Vestmarka

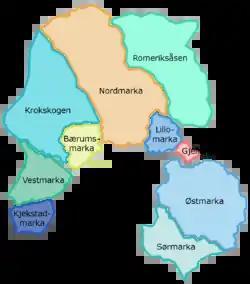
Vestmarka in relation to the rest of Oslomarka

Vestmarka is a forested and hilly area in Asker, Bærum and Lier which constitutes part of Oslomarka, Norway. The land is owned by Løvenskiold Vækerø and is a popular recreational area. It was the site of Braathens SAFE Flight 239, a plane crash on 23 December 1972.